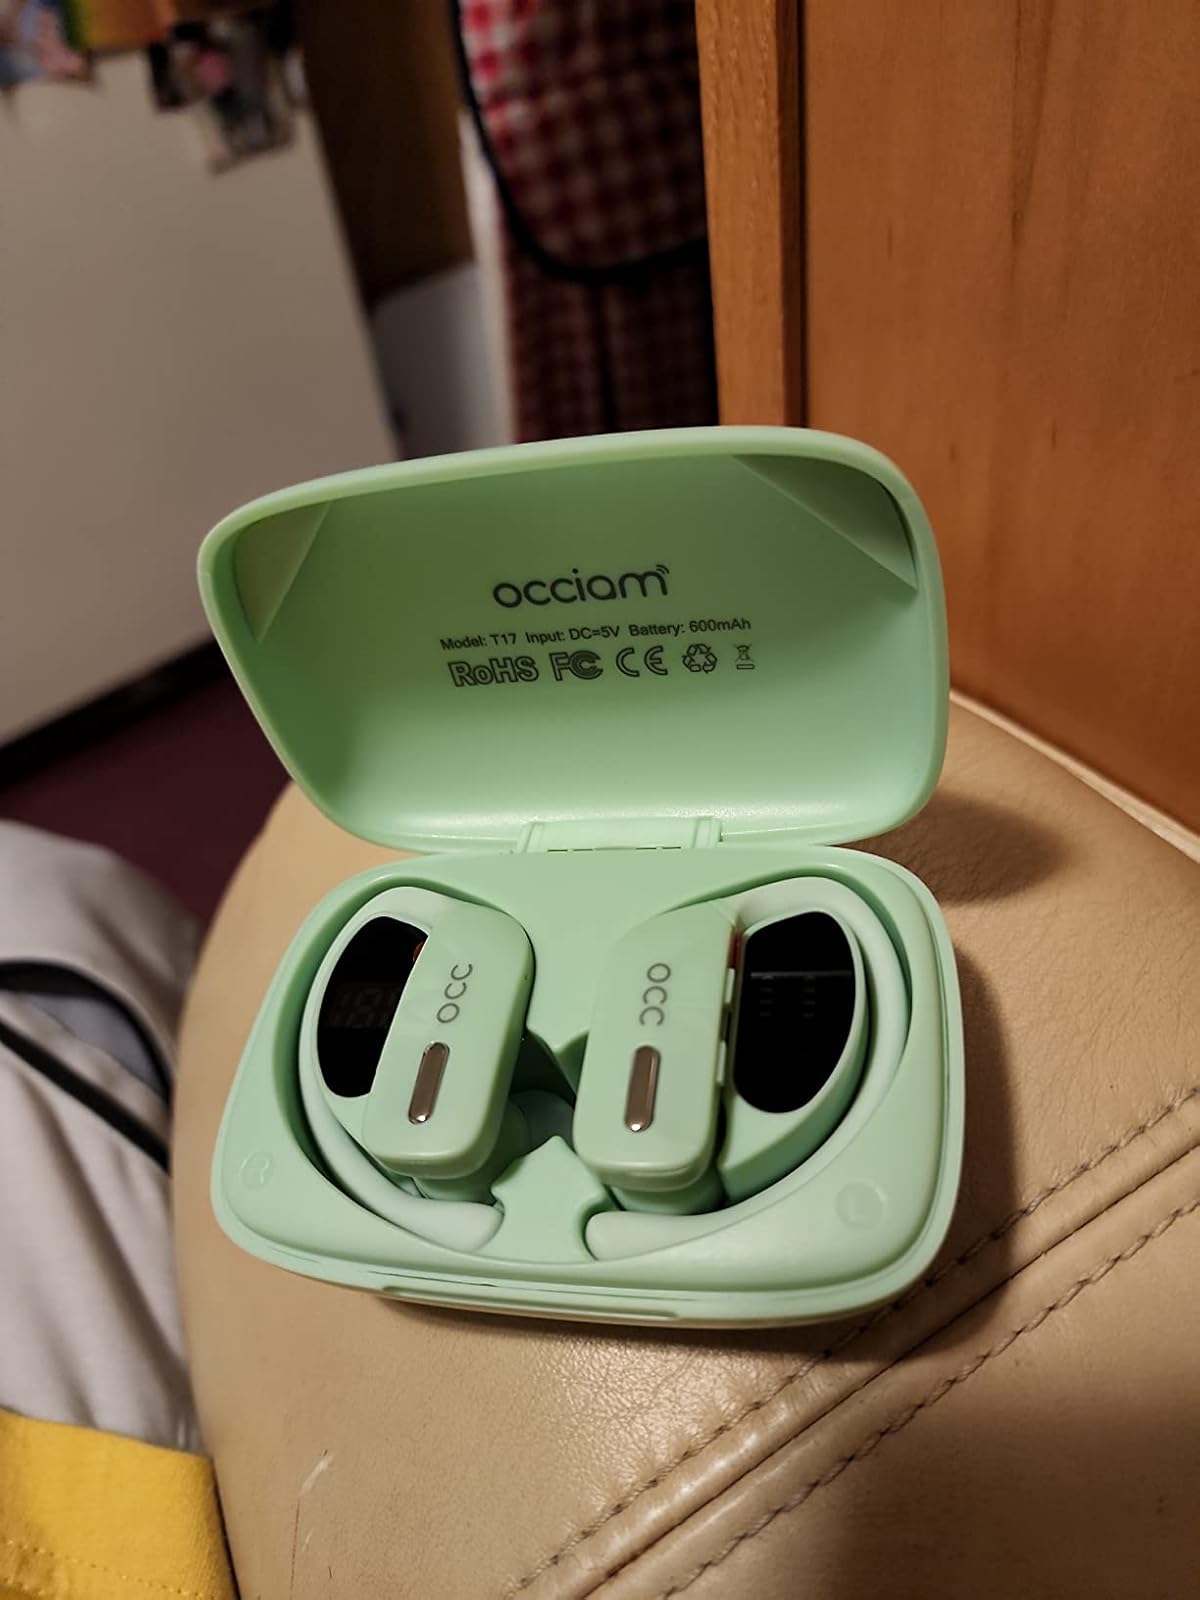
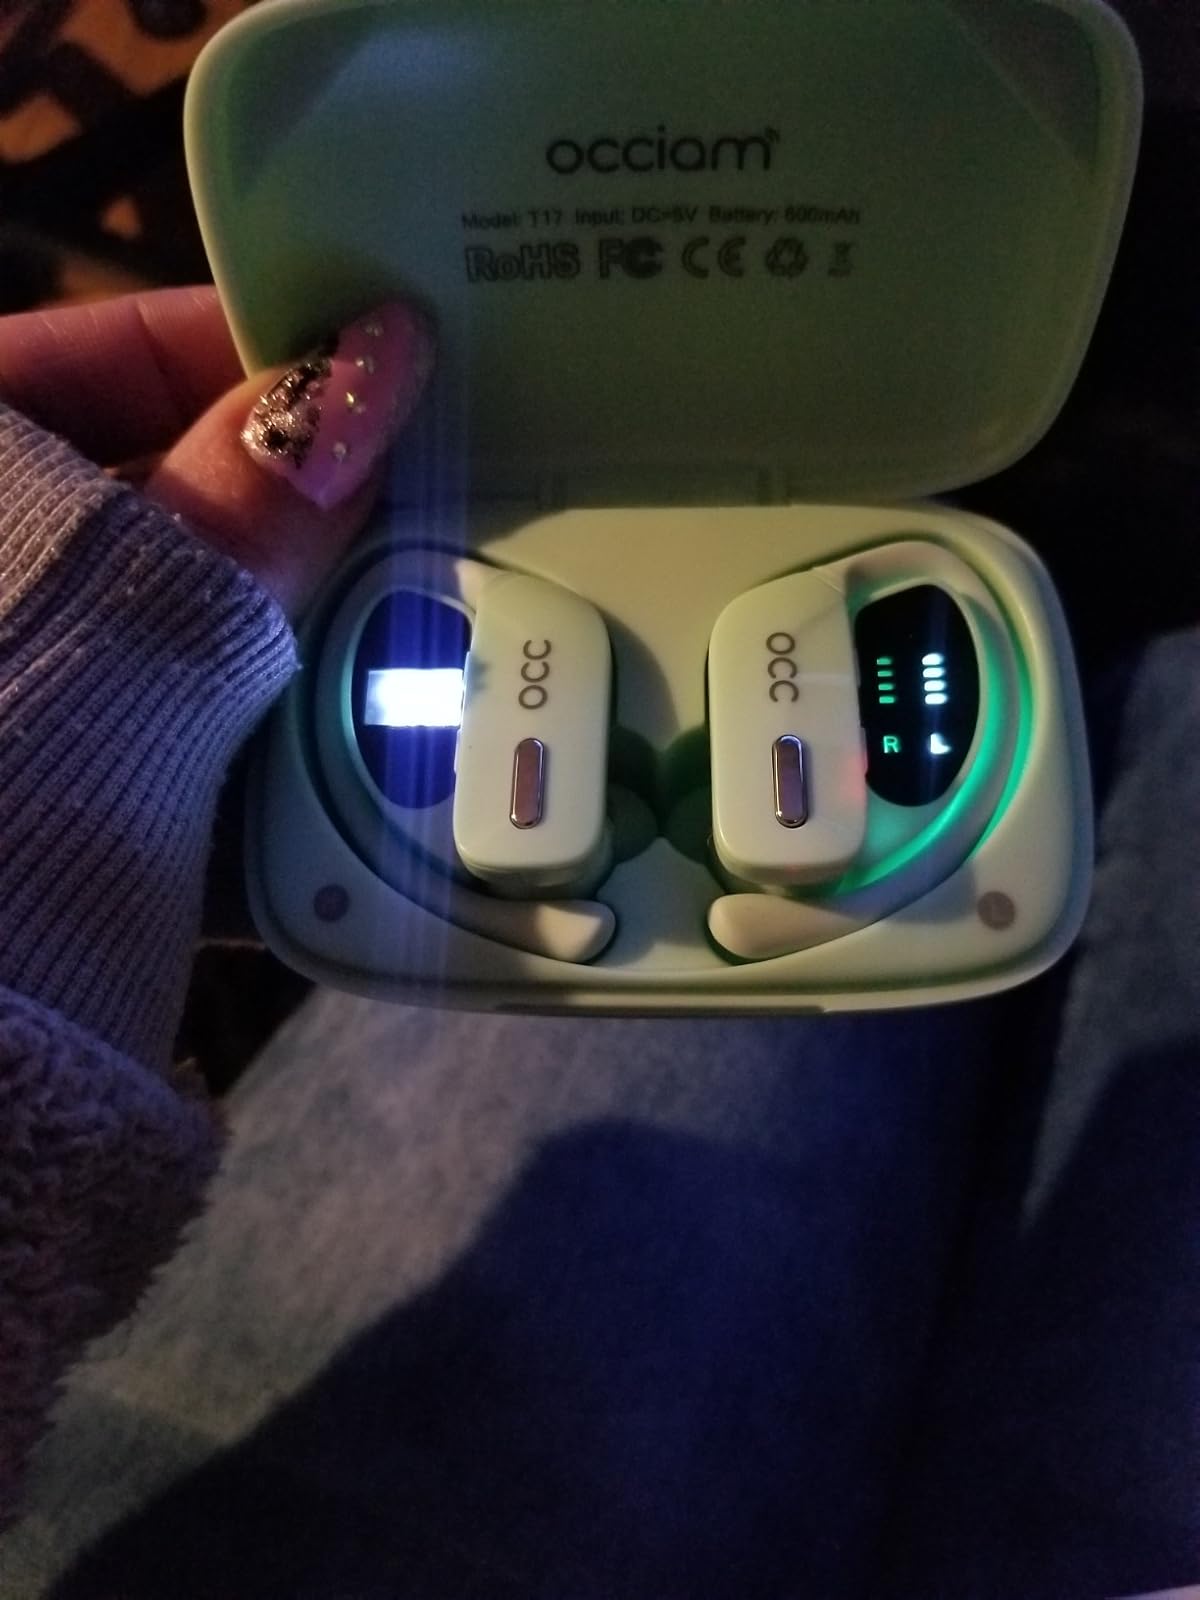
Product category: earbuds
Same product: yes